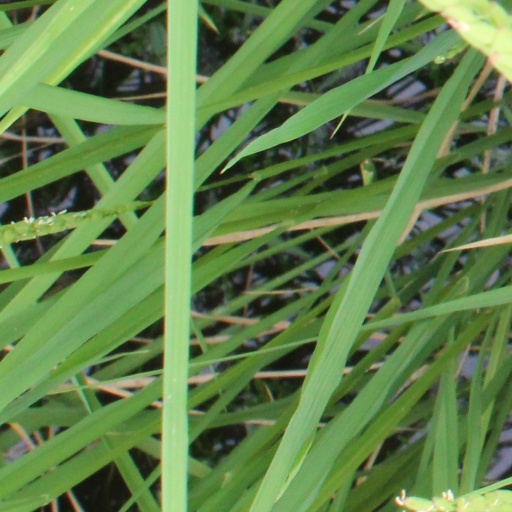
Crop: rice